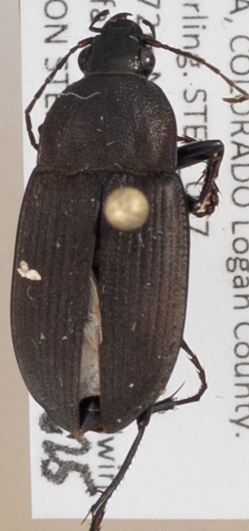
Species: Chlaenius tomentosus
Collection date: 2015-06-25
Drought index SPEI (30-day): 0.06
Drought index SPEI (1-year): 1.642
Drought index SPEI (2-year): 1.498